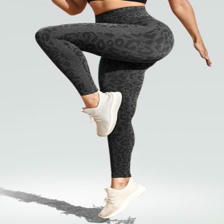
Label: Modal